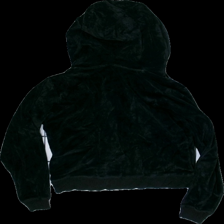
View: back
Type: Hoodie
Category: Ladies
Brand: Not in the list
Brand text on label: Emilia
Colors: Black
Material: 80% cotton, 20% polyester
Cut: Regular
Size: S
Season: Autumn
Damage: dysfunctional zipper
Price range: <50
Recommended usage: Export